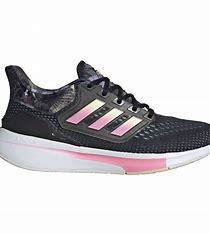
Brand: Adidas
Model: EQ21 Run